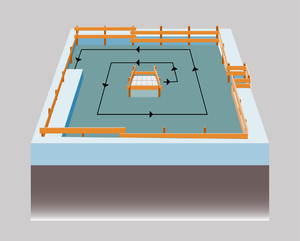
Méthode et sécurité dans le déneigement d'un toit en terrasse. On se protège contre les chutes en utilisant des garde-fous autour du toit ou un équipement de protection individuelle comme un harnais de sécurité fixé à un point d'ancrage dont la résistance est appropriée. Les déneigeurs commencent par ouvrir un sentier dans la neige du centre vers l'un des versants du toit. Ce sentier servira de point de chute de la neige vers le sol. Le déneigement se fait ensuite de manière concentrique du centre du toit vers l'extérieur. Il faut mettre des barrières autour de ce point de chute pour éviter que quelqu'un passant à cet endroit reçoive la neige sur la tête.
Le déneigement est un travail consistant à déblayer la neige. Ce travail implique principalement d'enlever la neige sur et autour des habitations, des voies carrossables et des trottoirs. Le déneigement des routes se fait généralement en repoussant la neige le long de la bordure de la route, en l'emportant ensuite dans des camions et en effectuant finalement le salage des routes.